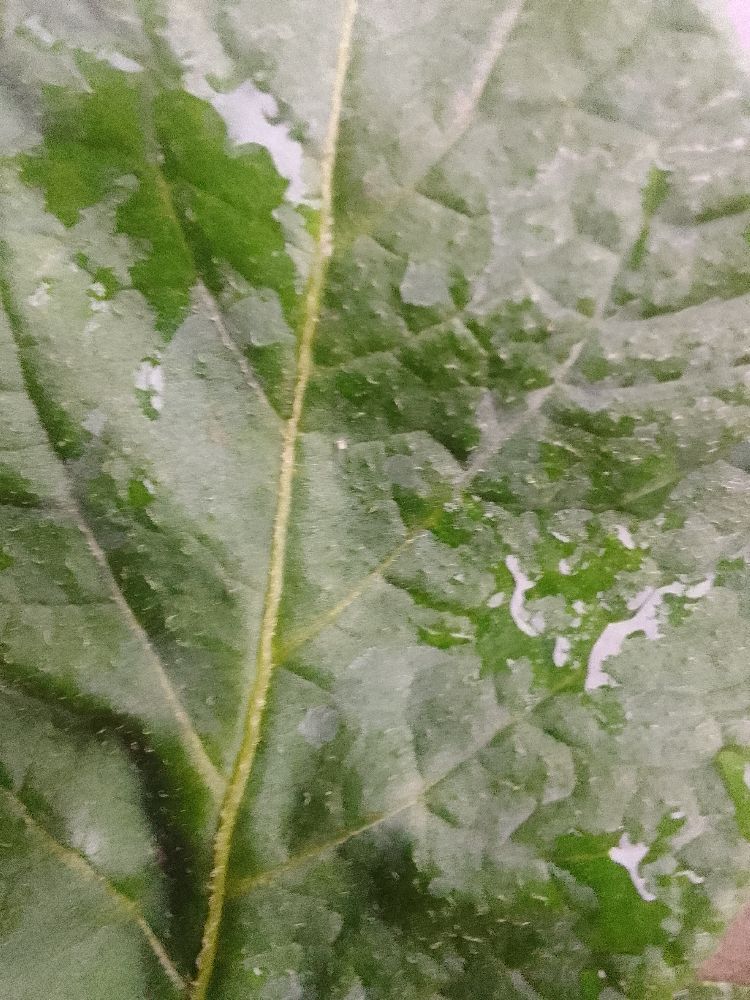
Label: Healthy